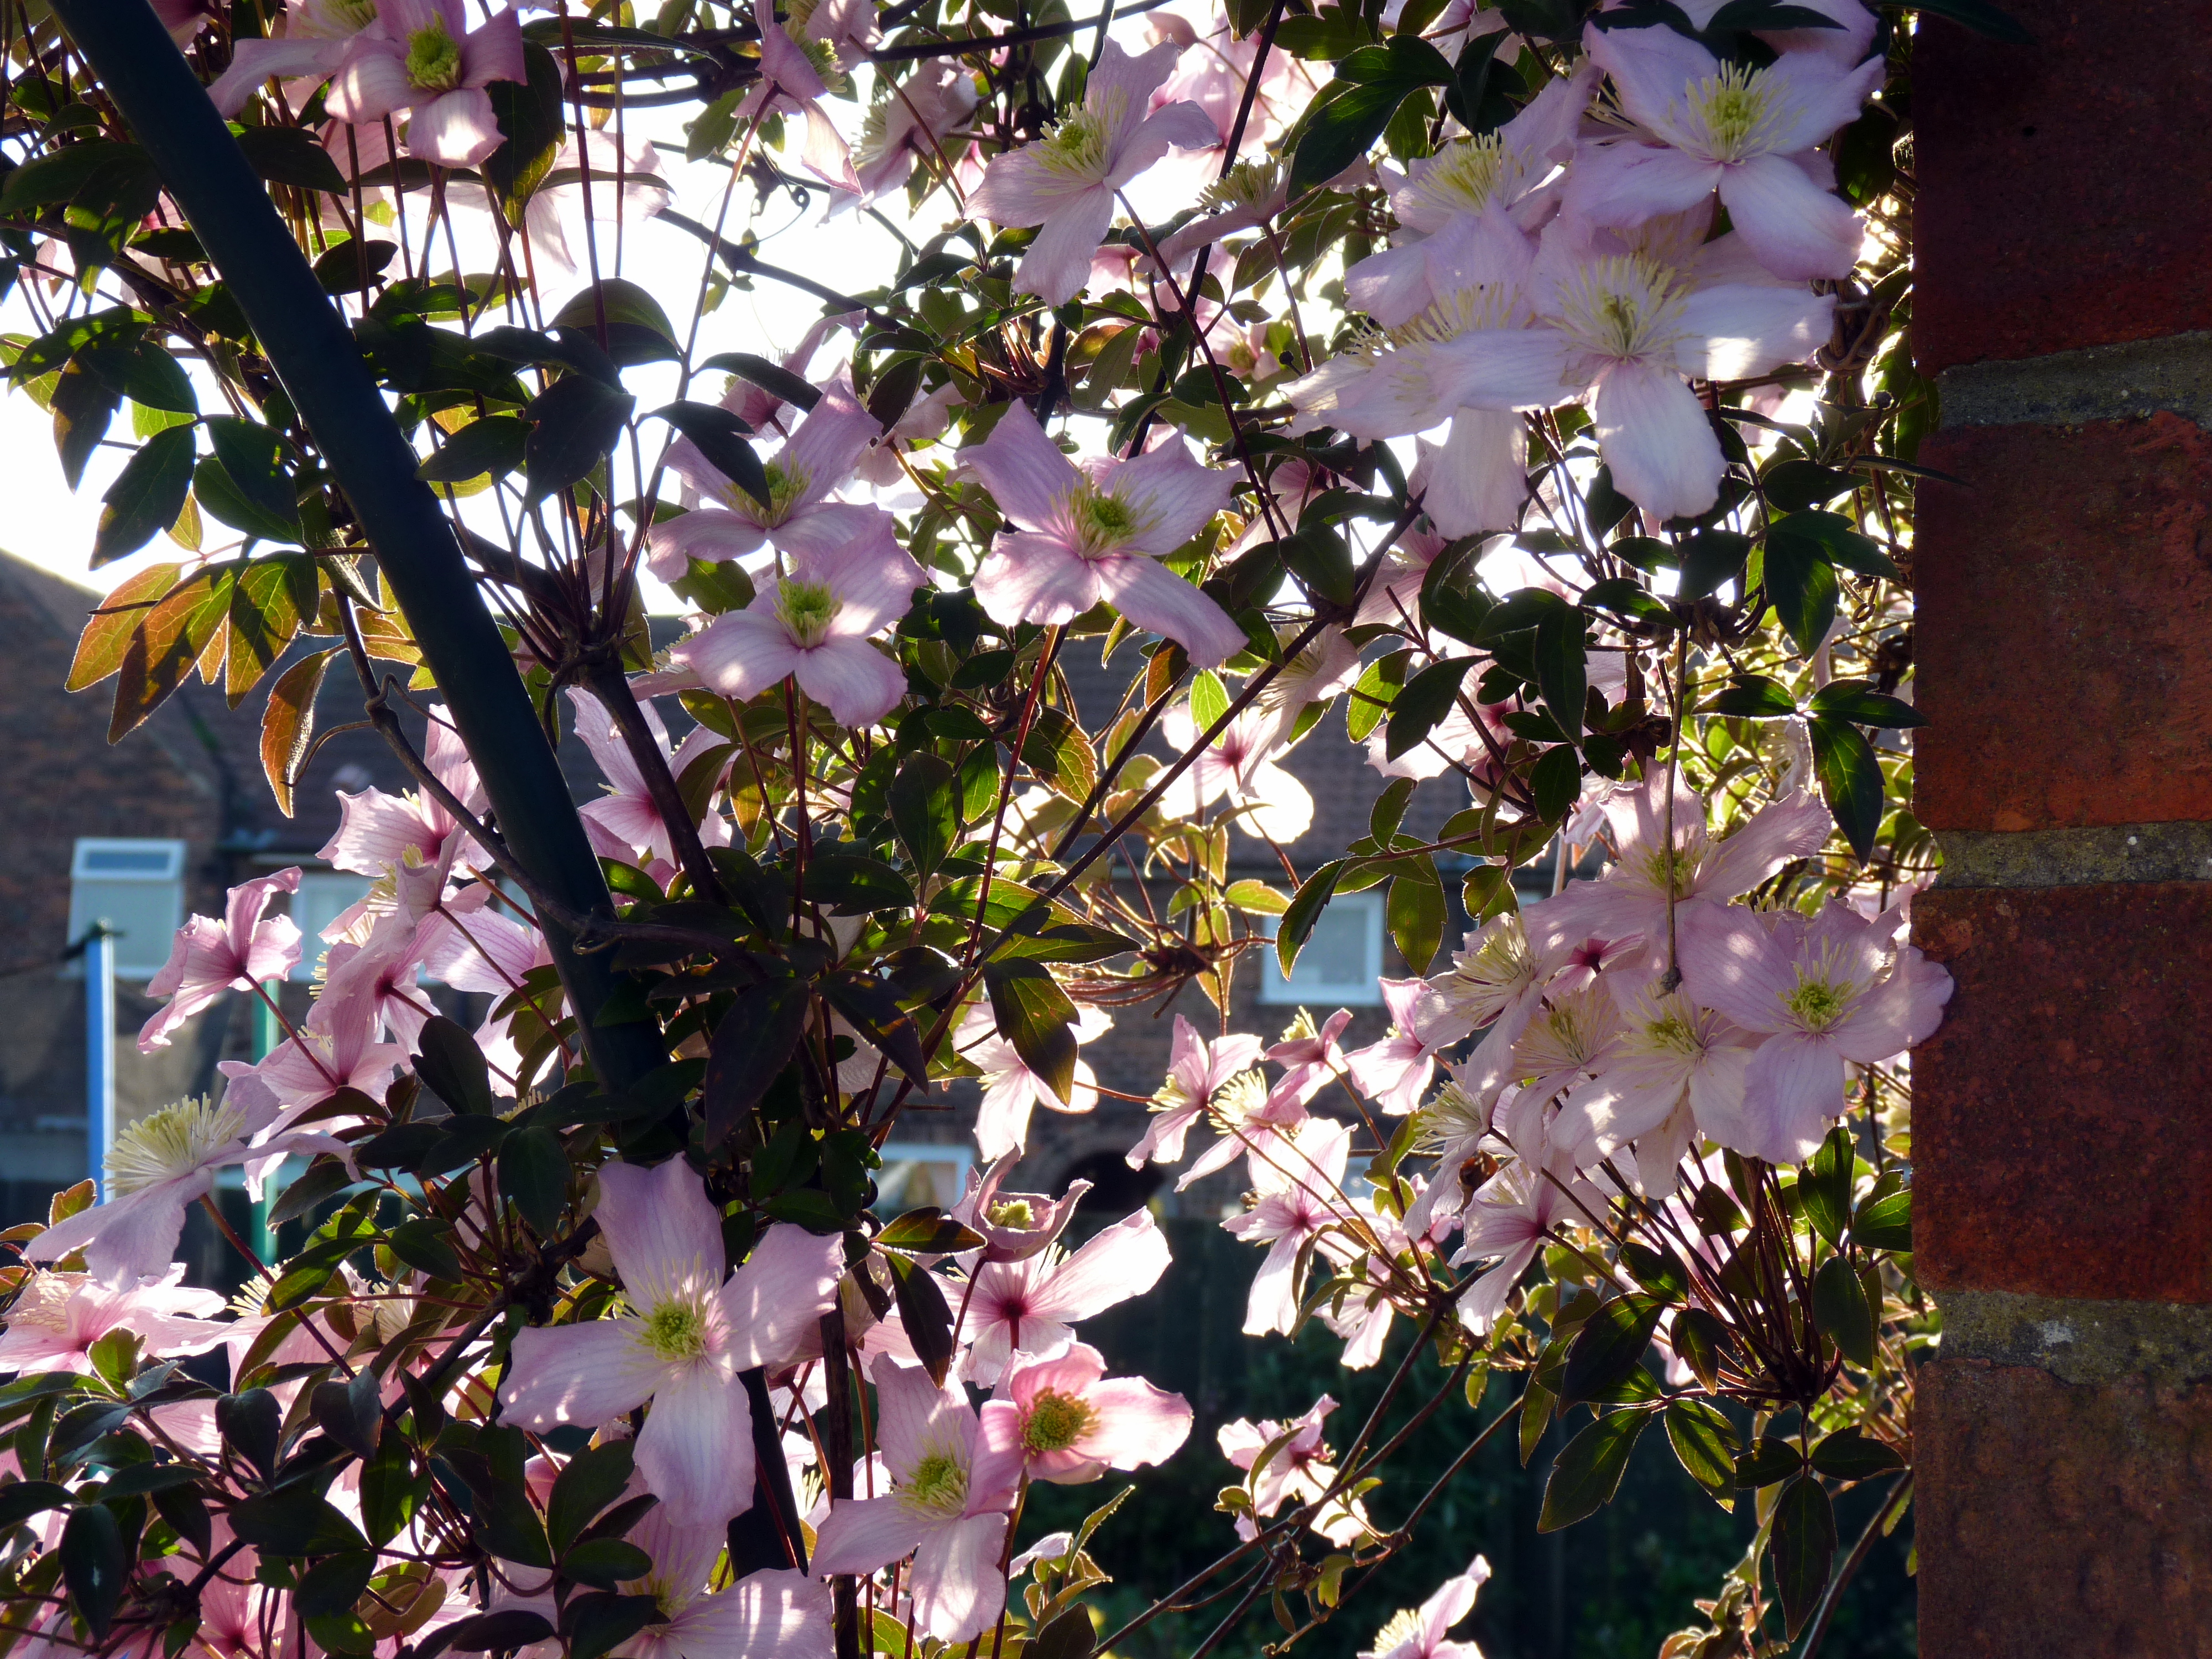
tree, nature, branch, blossom, plant, sun, leaf, flower, spring, botany, garden, flora, season, cherry blossom, flowers, shrub, flowering plant, land plant